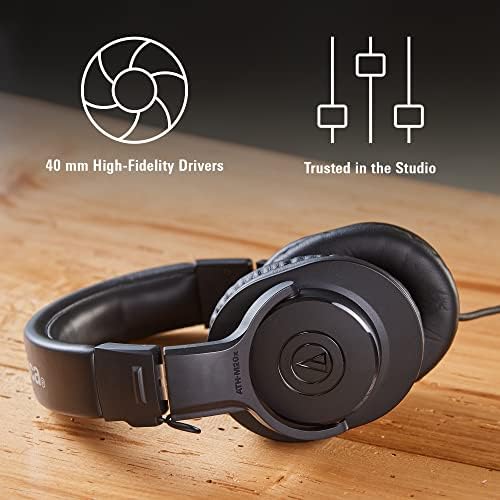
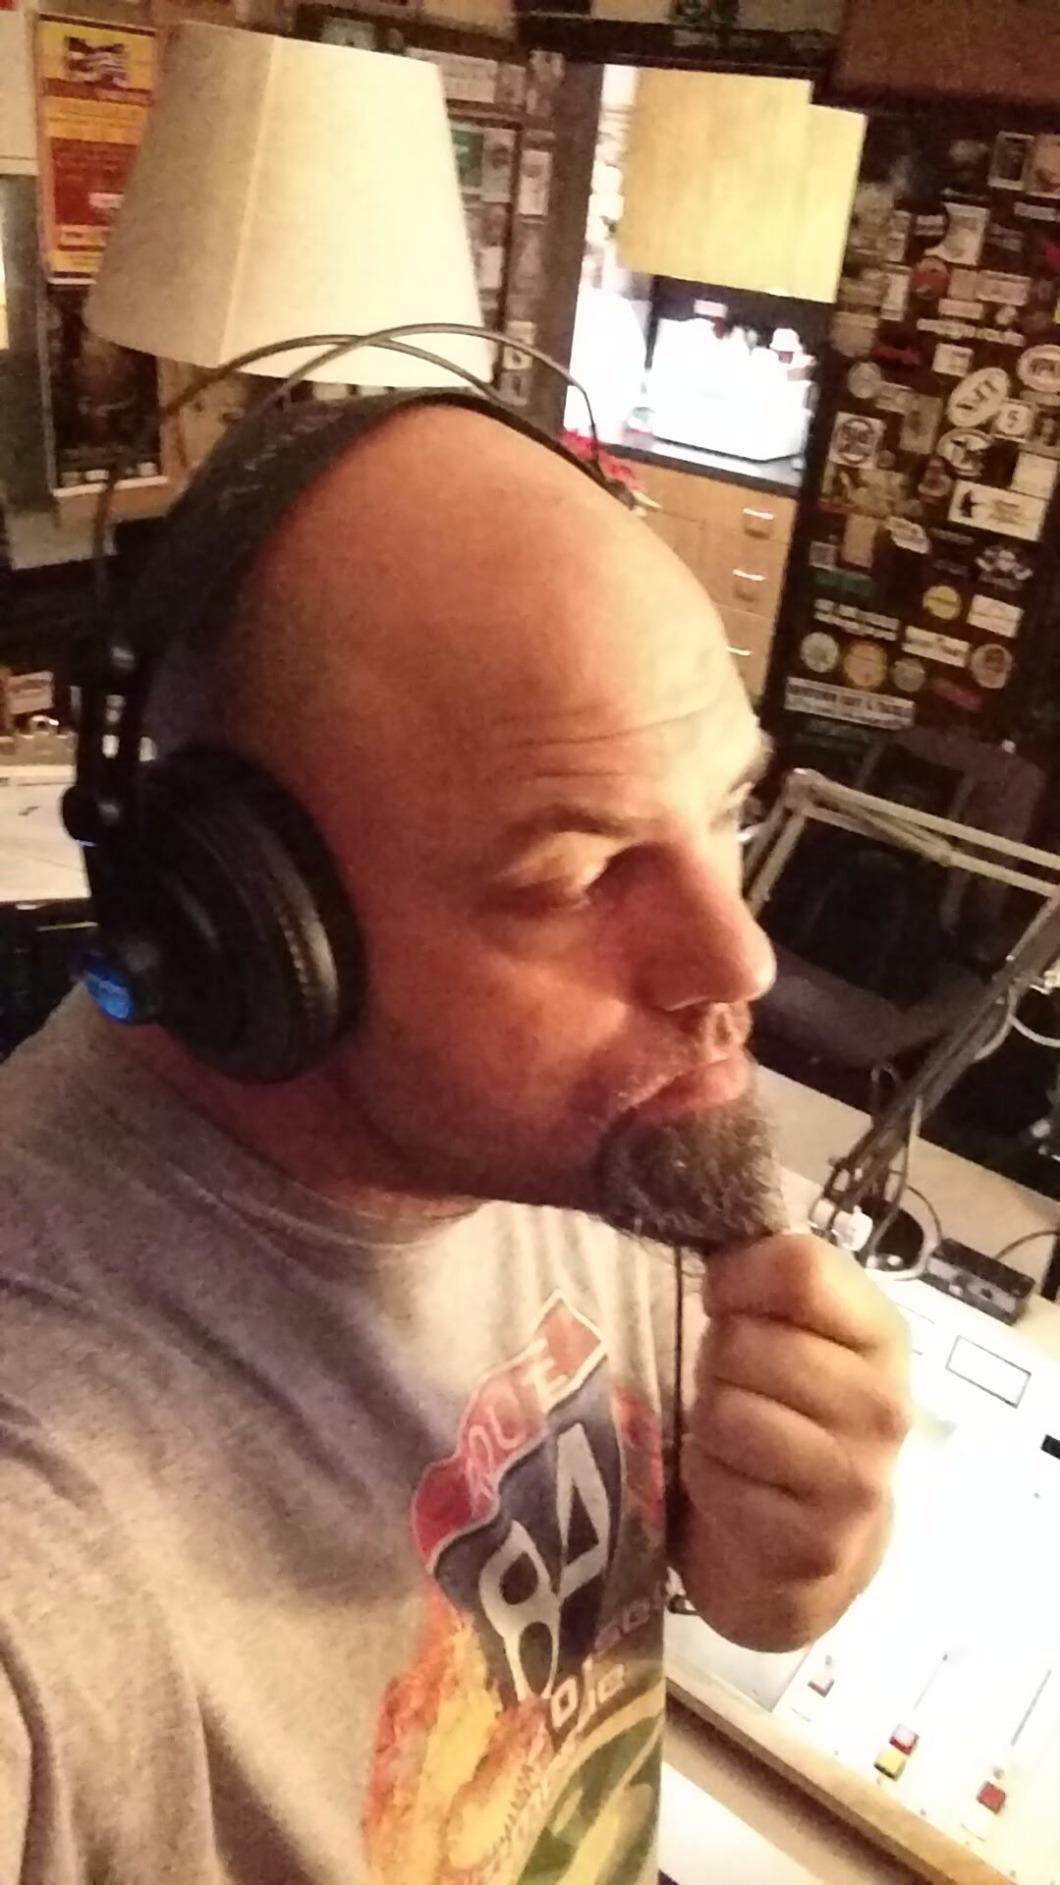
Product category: headphones
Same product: no